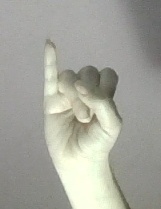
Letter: meem